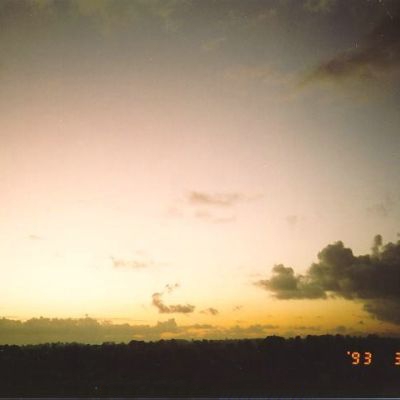
Cloud type: Stratocumulus (Sc)